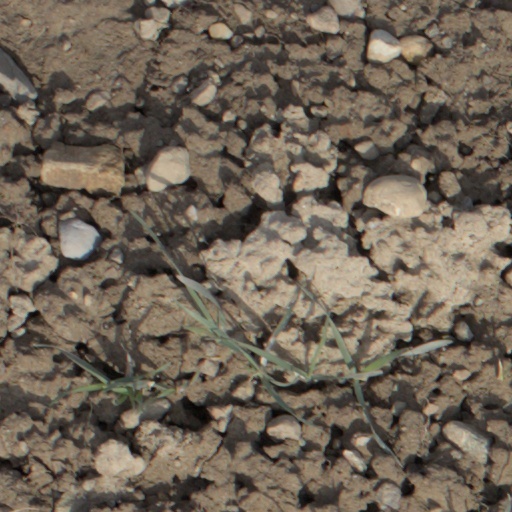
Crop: wheat